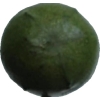
Label: green_avocado